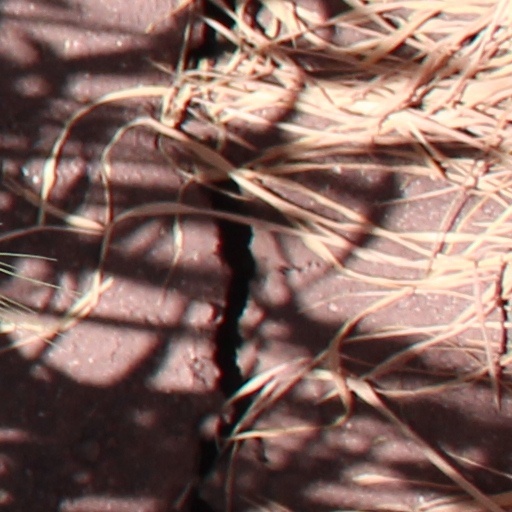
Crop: wheat